Transparent ceramics

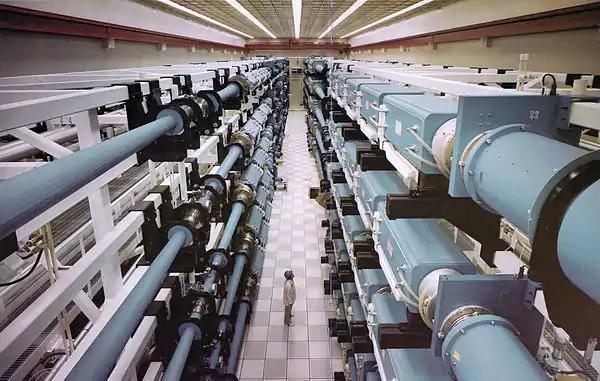
Currently, high powered Nd:glass lasers as large as a football field are used for inertial confinement fusion, nuclear weapons research, and other high energy density physics experiments

Glasses (non-crystalline ceramics) also are used widely as host materials for lasers. Relative to crystalline lasers, they offer improved flexibility in size and shape and may be readily manufactured as large, homogeneous, isotropic solids with excellent optical properties. The indices of refraction of glass laser hosts may be varied between approximately 1.5 and 2.0, and both the temperature coefficient of "n" and the strain-optical coefficient may be tailored by altering the chemical composition. Glasses have lower thermal conductivities than the alumina or YAG, however, which imposes limitations on their use in continuous and high repetition-rate applications.